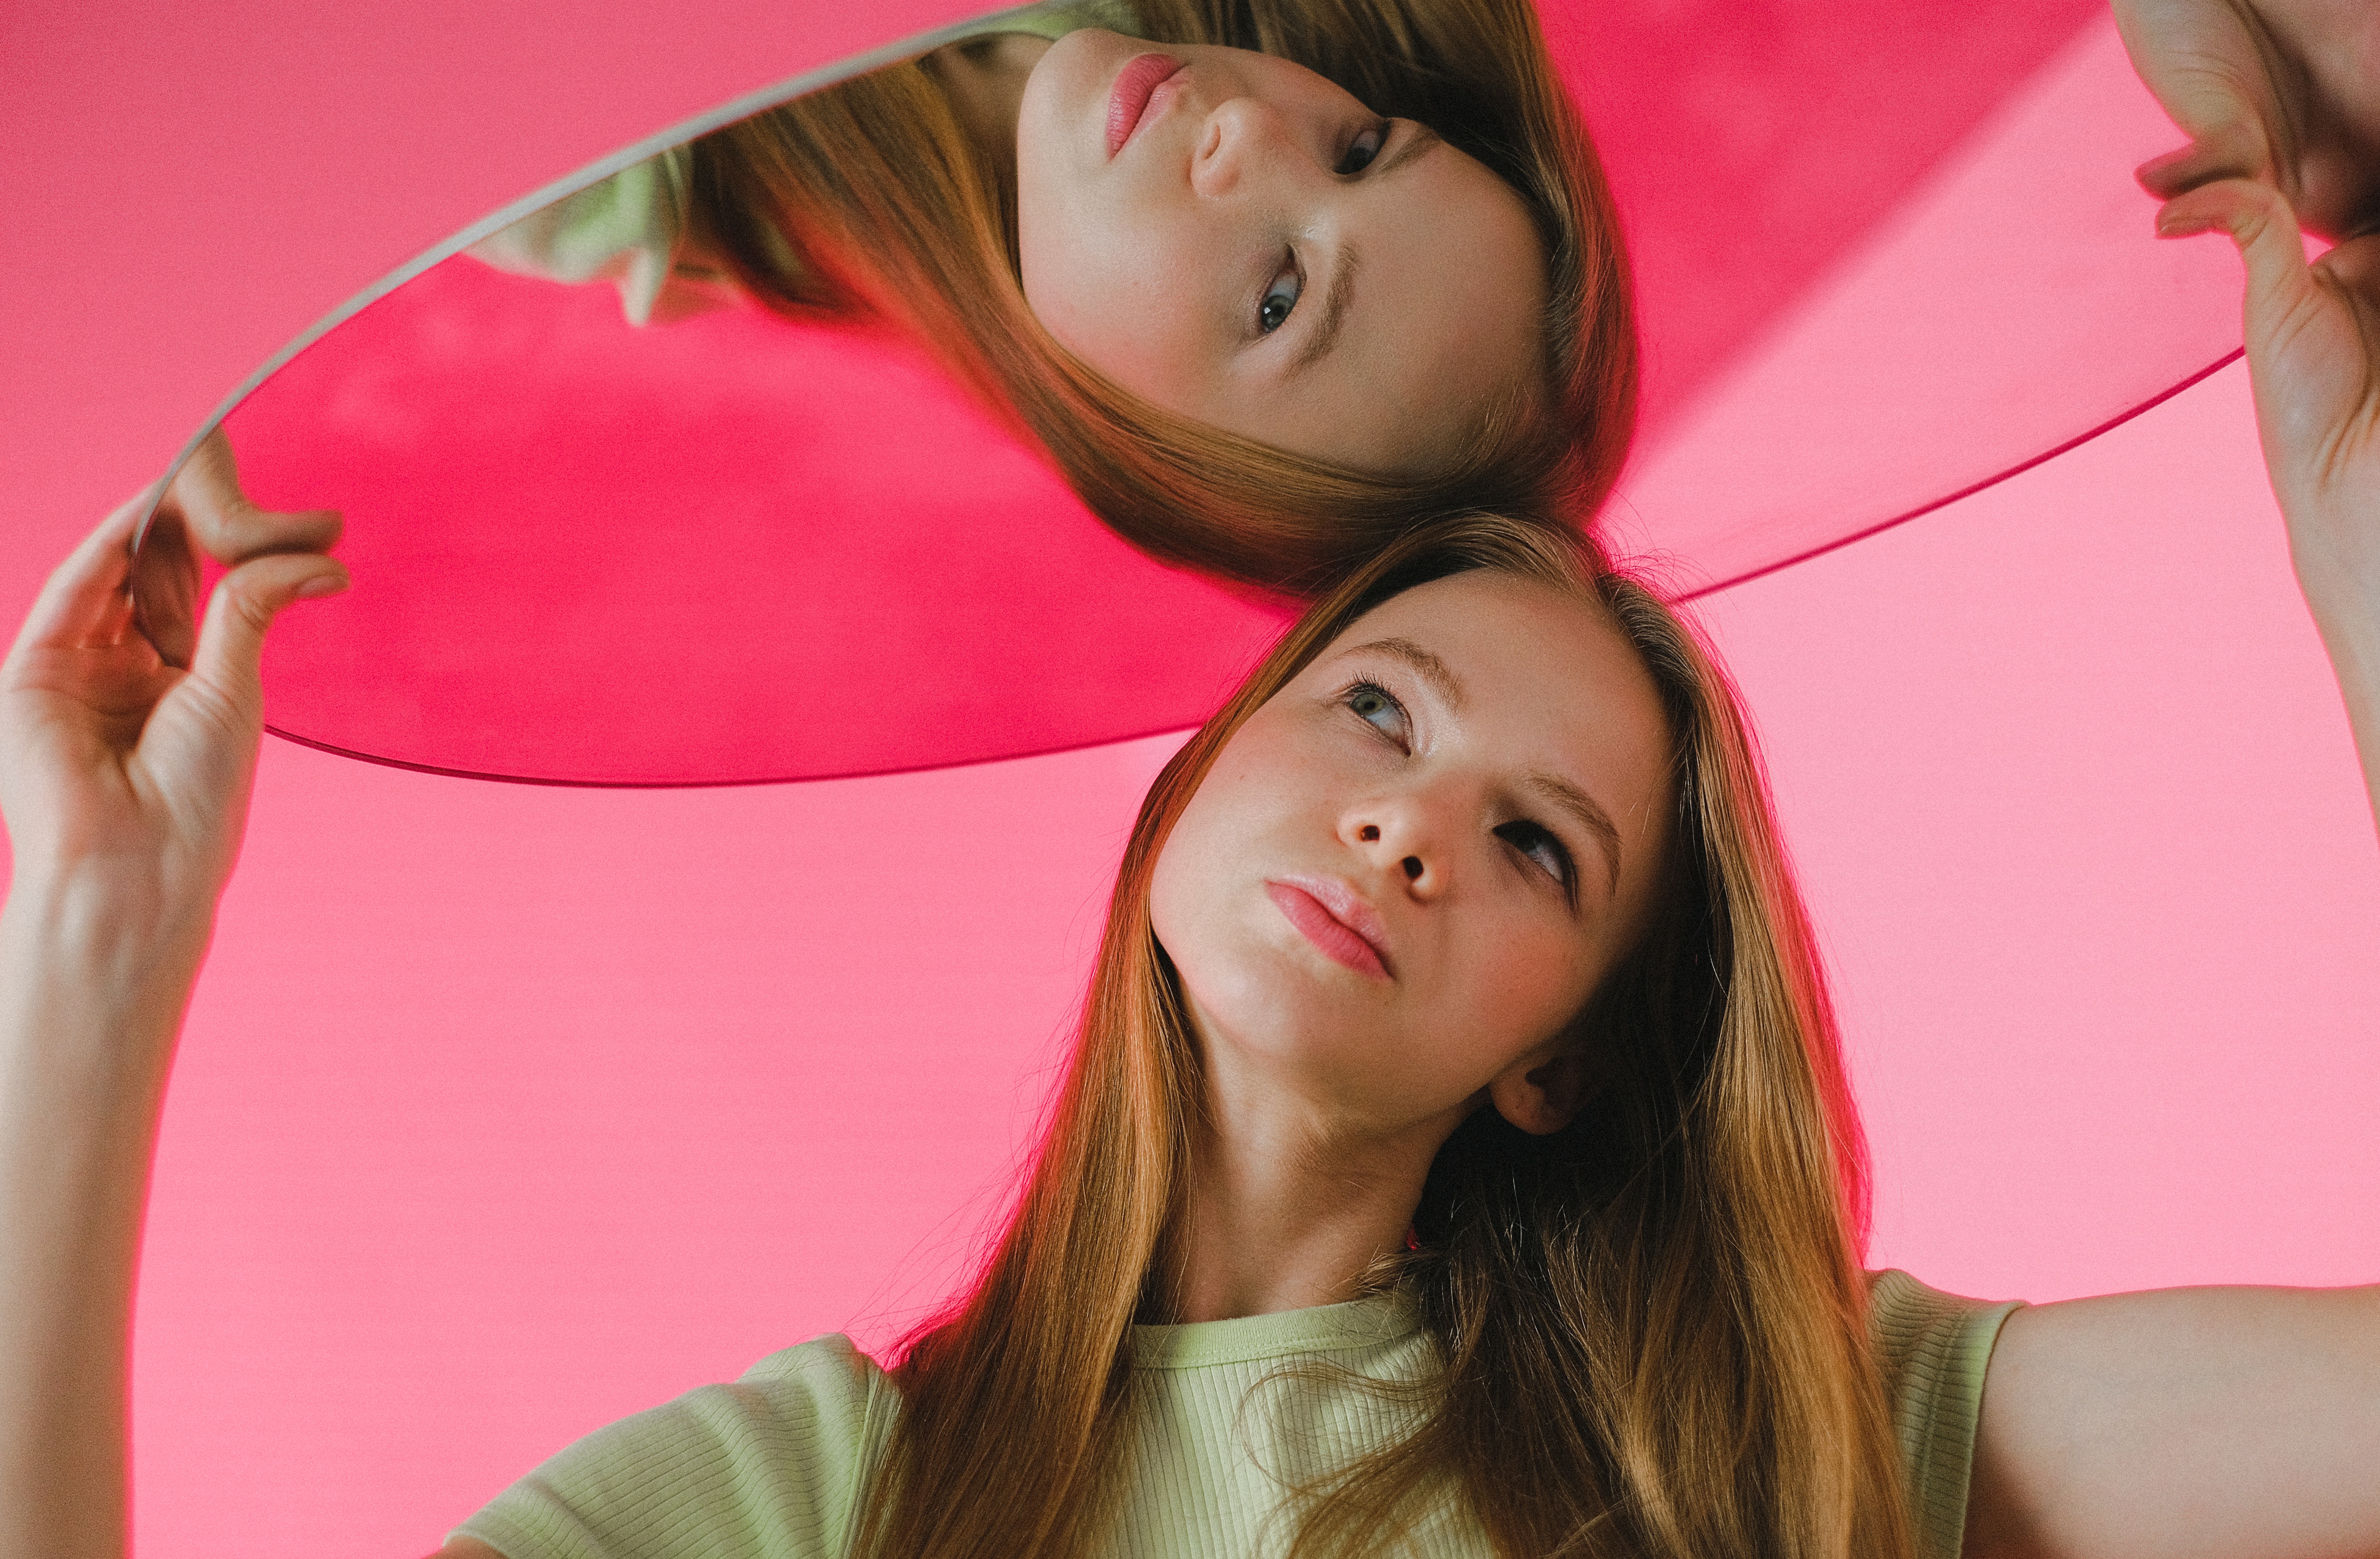
beauty, hair, nose, cheek, skin, lip, chin, hairstyle, eyebrow, mouth, facial expression, eyelash, organ, fashion, flash photography, neck, happy, gesture, pink, black hair, lipstick, leisure, smile, friendship, magenta, Step cutting, fun, long hair, youth, event, blond, layered hair, brown hair, child, jewellery, fashion accessory, portrait photography, peach, hair coloring, photo shoot, necklace, lip gloss